48 Hour Film Project

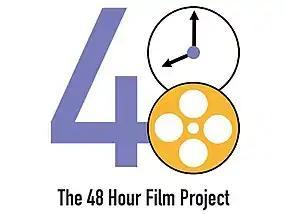
Logo for the 48 Hour Film Project, as of 2020

The 48 Hour Film Project is an annual film competition in which teams of filmmakers are assigned a genre, a character, a prop, and a line of dialogue, and have 48 hours to create a short film containing those elements. The competition has been active since 2001.